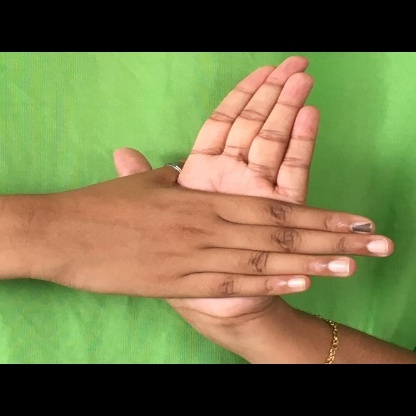
Mudra: Chakra